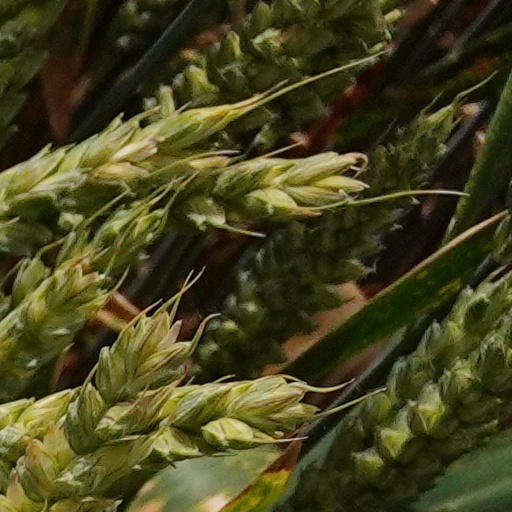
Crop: wheat